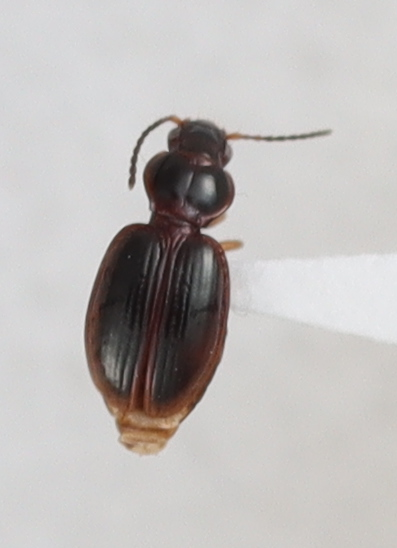
Scientific name: Mecyclothorax konanus
Plot: 17
Trap: S
Collected: 20190717